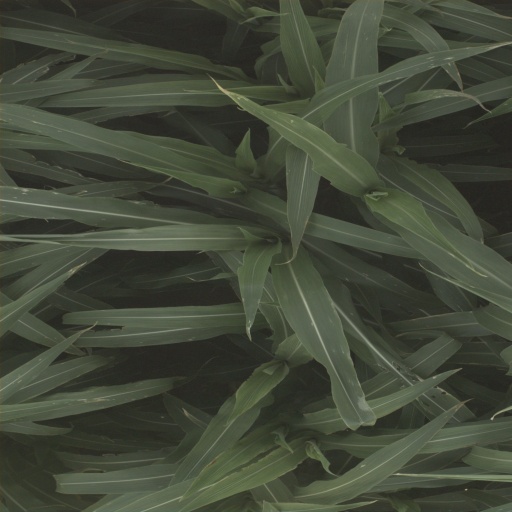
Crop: sorghum